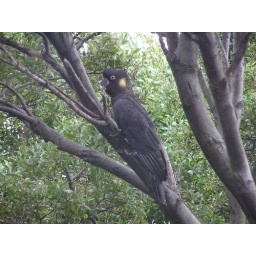
A yellow-tailed black cockatoo in the blackwood tree in our garden, Hobart, Tasmania.